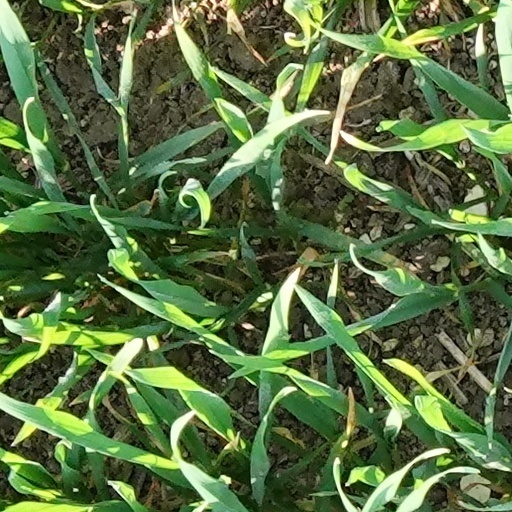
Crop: wheat